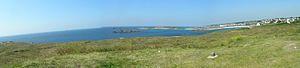
Panorama du bord de mer à Porspoder (Finistère, France).